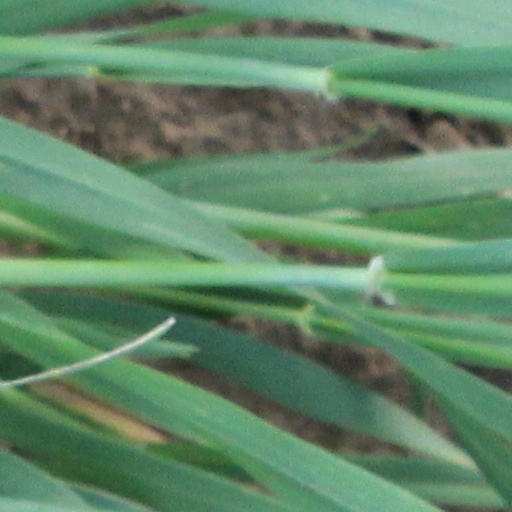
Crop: wheat